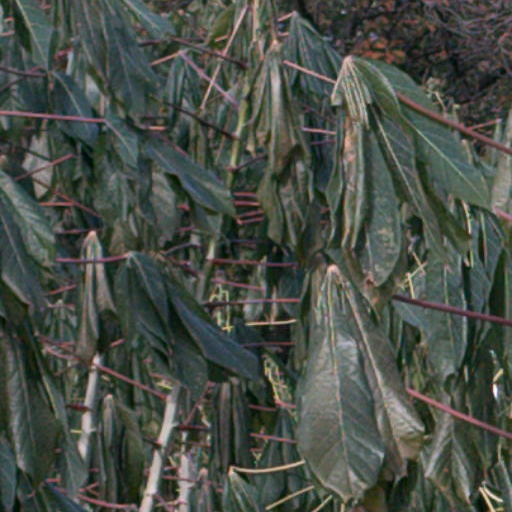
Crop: cassava